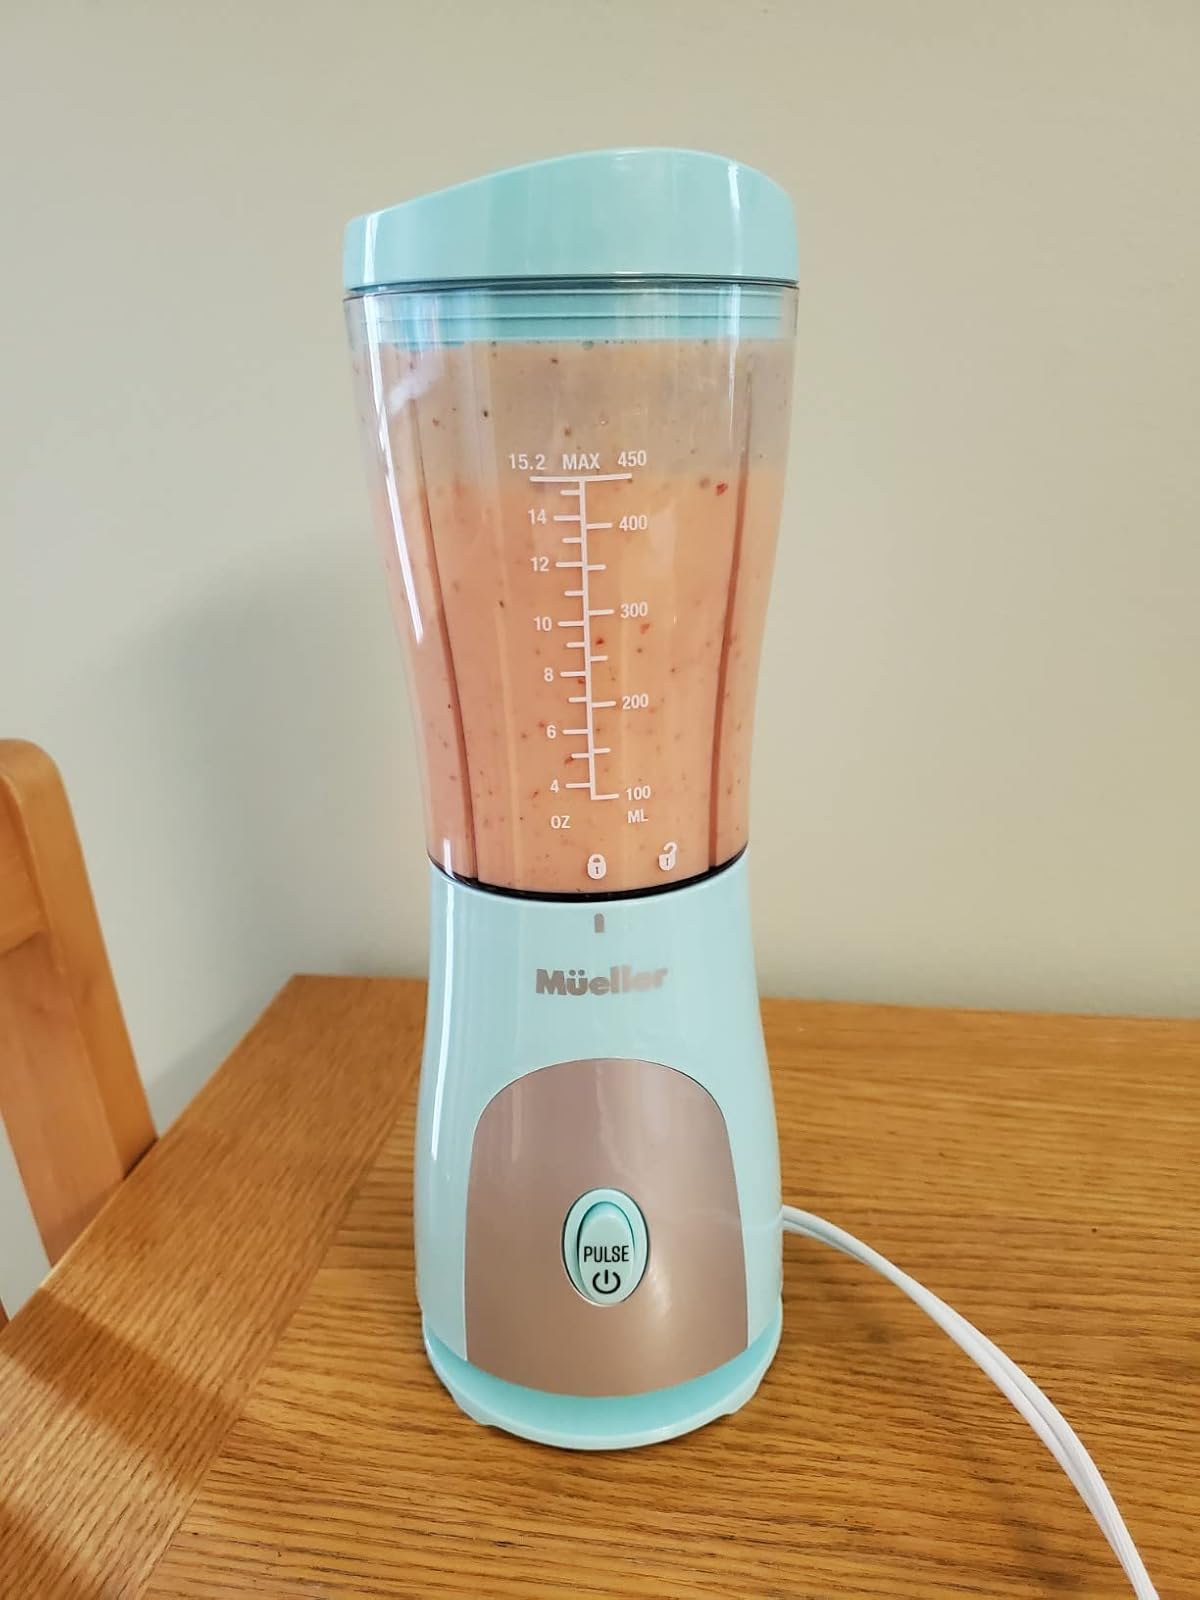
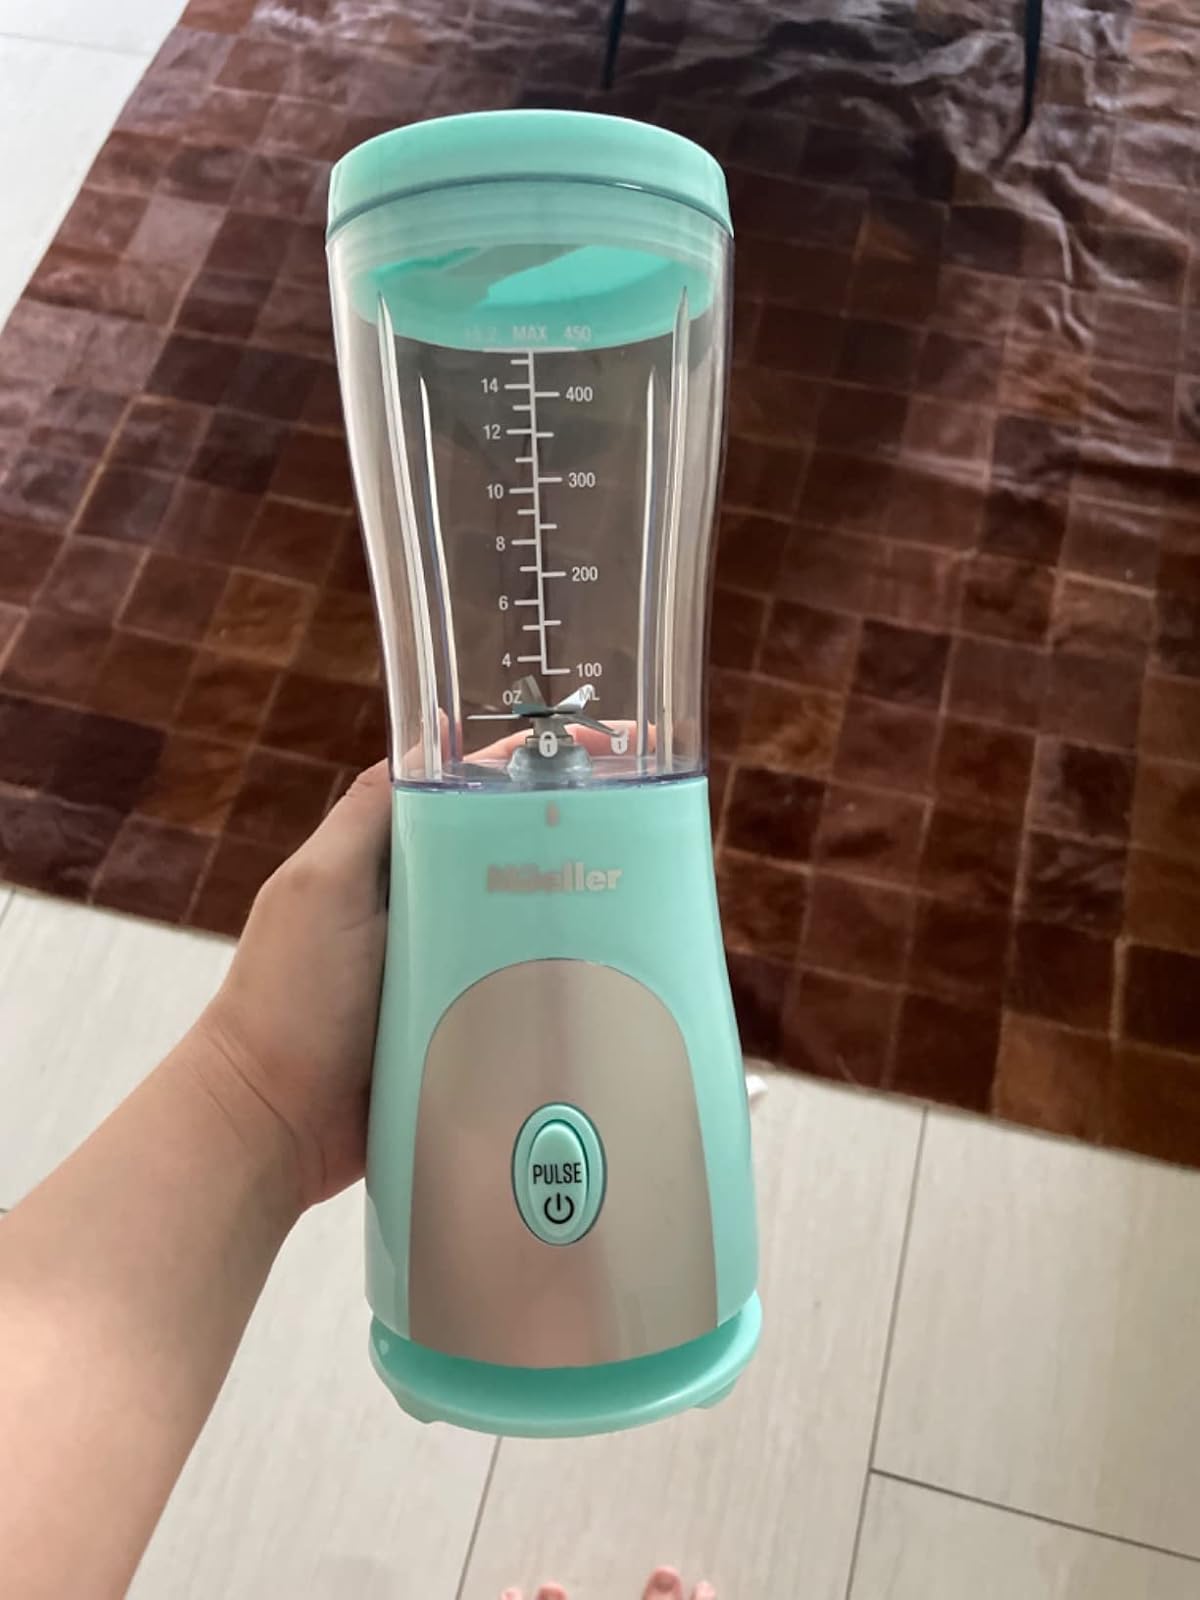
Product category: items_blender
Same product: yes